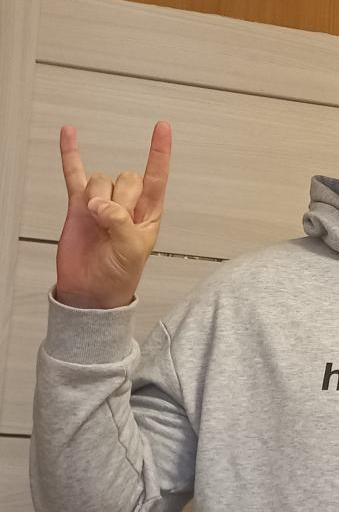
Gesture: rock